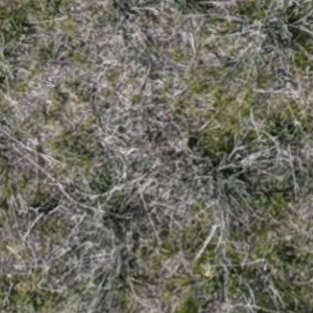
Month: may